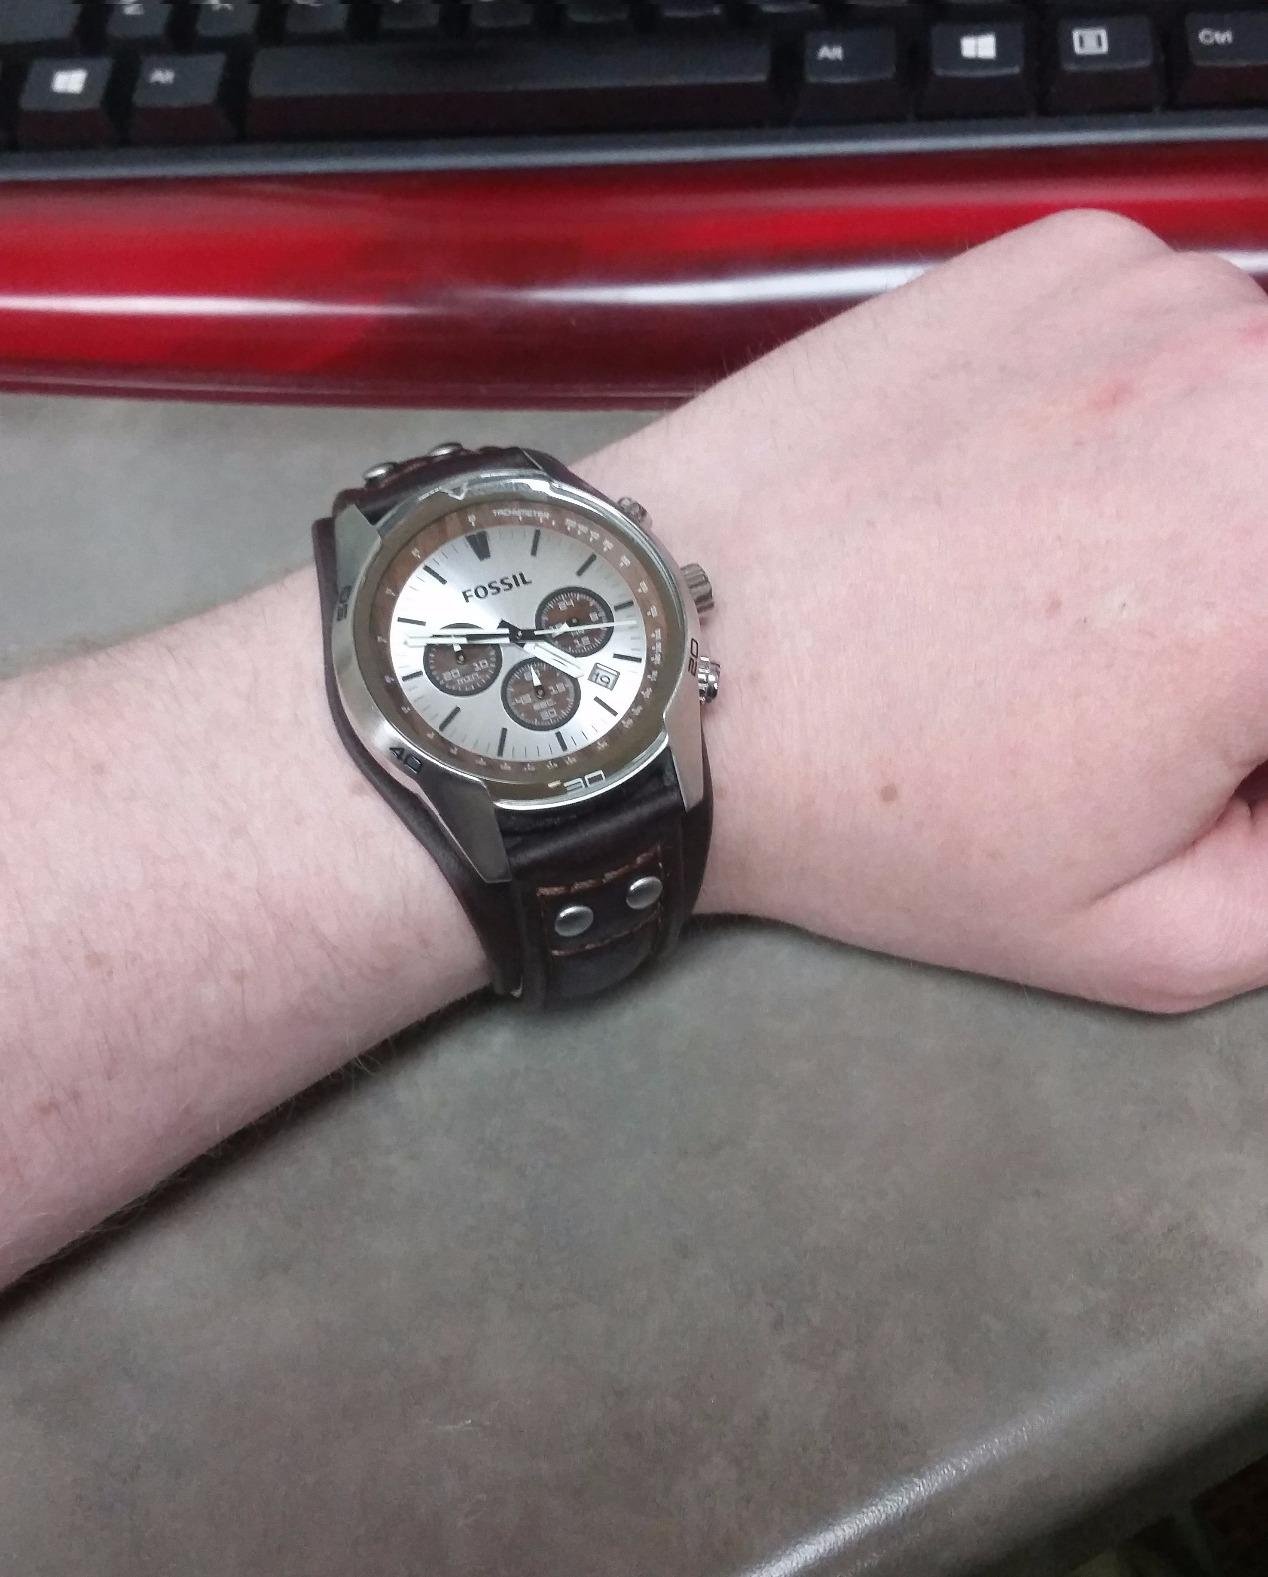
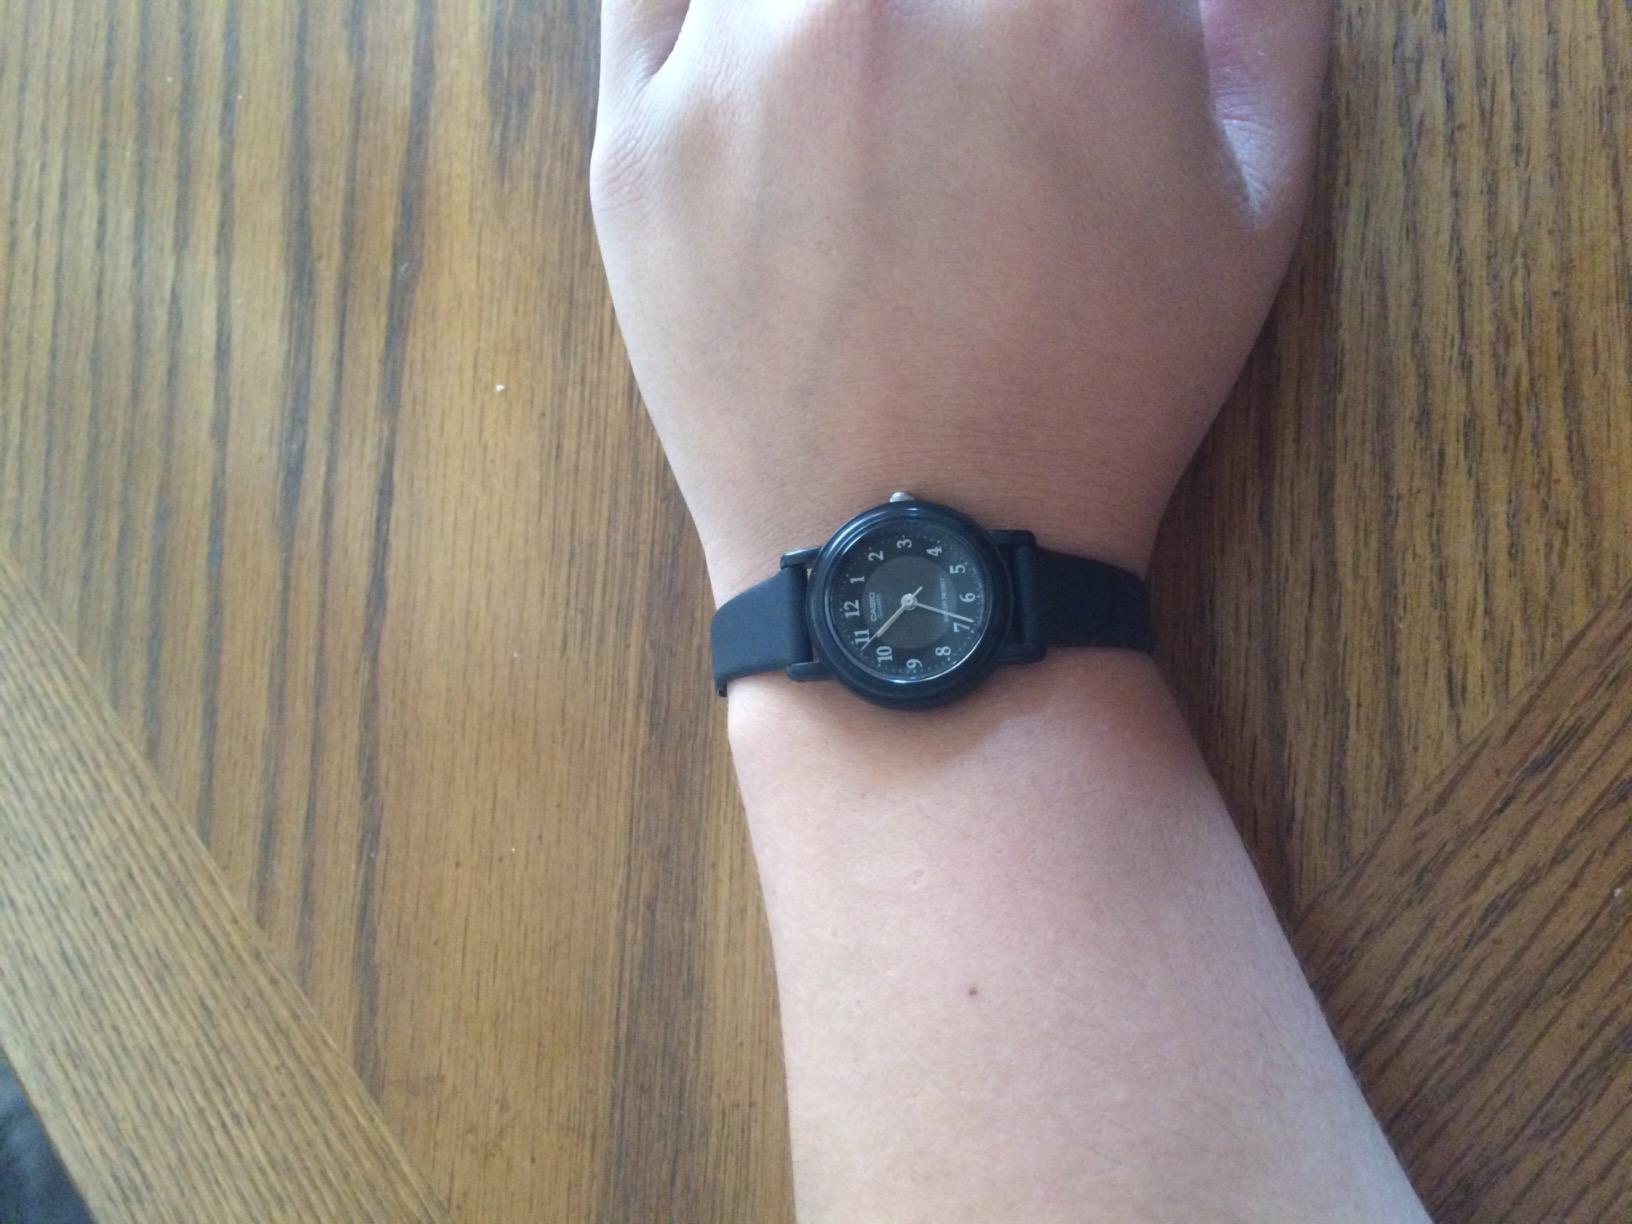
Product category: accessories_watch
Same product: no